Iris dichotoma

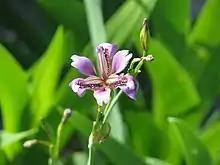
"Iris dichotoma"

It is found in Siberia, near Lake Baikal, and the Dahuria region, as well as near the Russian Federation city of Chita, and also in the Russian Federation state of Amur.